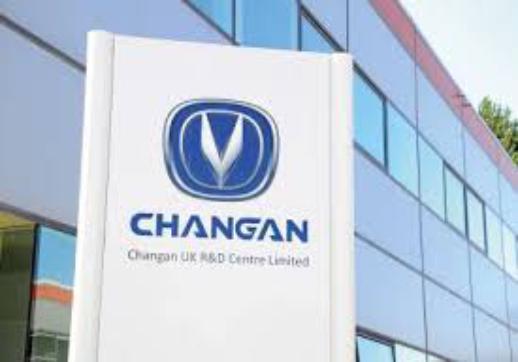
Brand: chang'an-1
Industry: Transportation